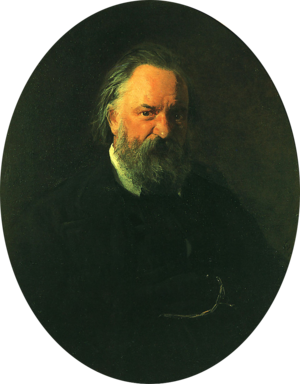
Moscou est la capitale de la Russie et compte environ douze millions six cent mille habitants intra muros sur une superficie de 2 510 km² ce qui en fait la ville la plus peuplée à la fois du pays et d'Europe. Sur le plan administratif Moscou fait partie du district fédéral central et a le statut de ville d'importance fédérale qui lui donne le même niveau d'autonomie que les autres sujets de la Russie. Elle est quasiment enclavée dans l'oblast de Moscou, mais en est administrativement indépendante. Ses habitants sont les Moscovites. Moscou se situe dans la partie européenne de la Russie au milieu d'une région de plaine. Sa latitude élevée lui vaut un climat froid et continental. Le Kremlin, son cœur historique, est édifié sur une colline qui domine la rive gauche de la rivière Moskova.
Alexandre Ivanovitch Herzen, né le 25 mars 1812 à Moscou et mort le 9 janvier 1870 à Paris, est un philosophe, écrivain et essayiste politique occidentaliste russe. Connu comme le « père du socialisme populiste russe », il est considéré comme un inspirateur du climat politique qui a mené à l'abolition du servage de 1861.